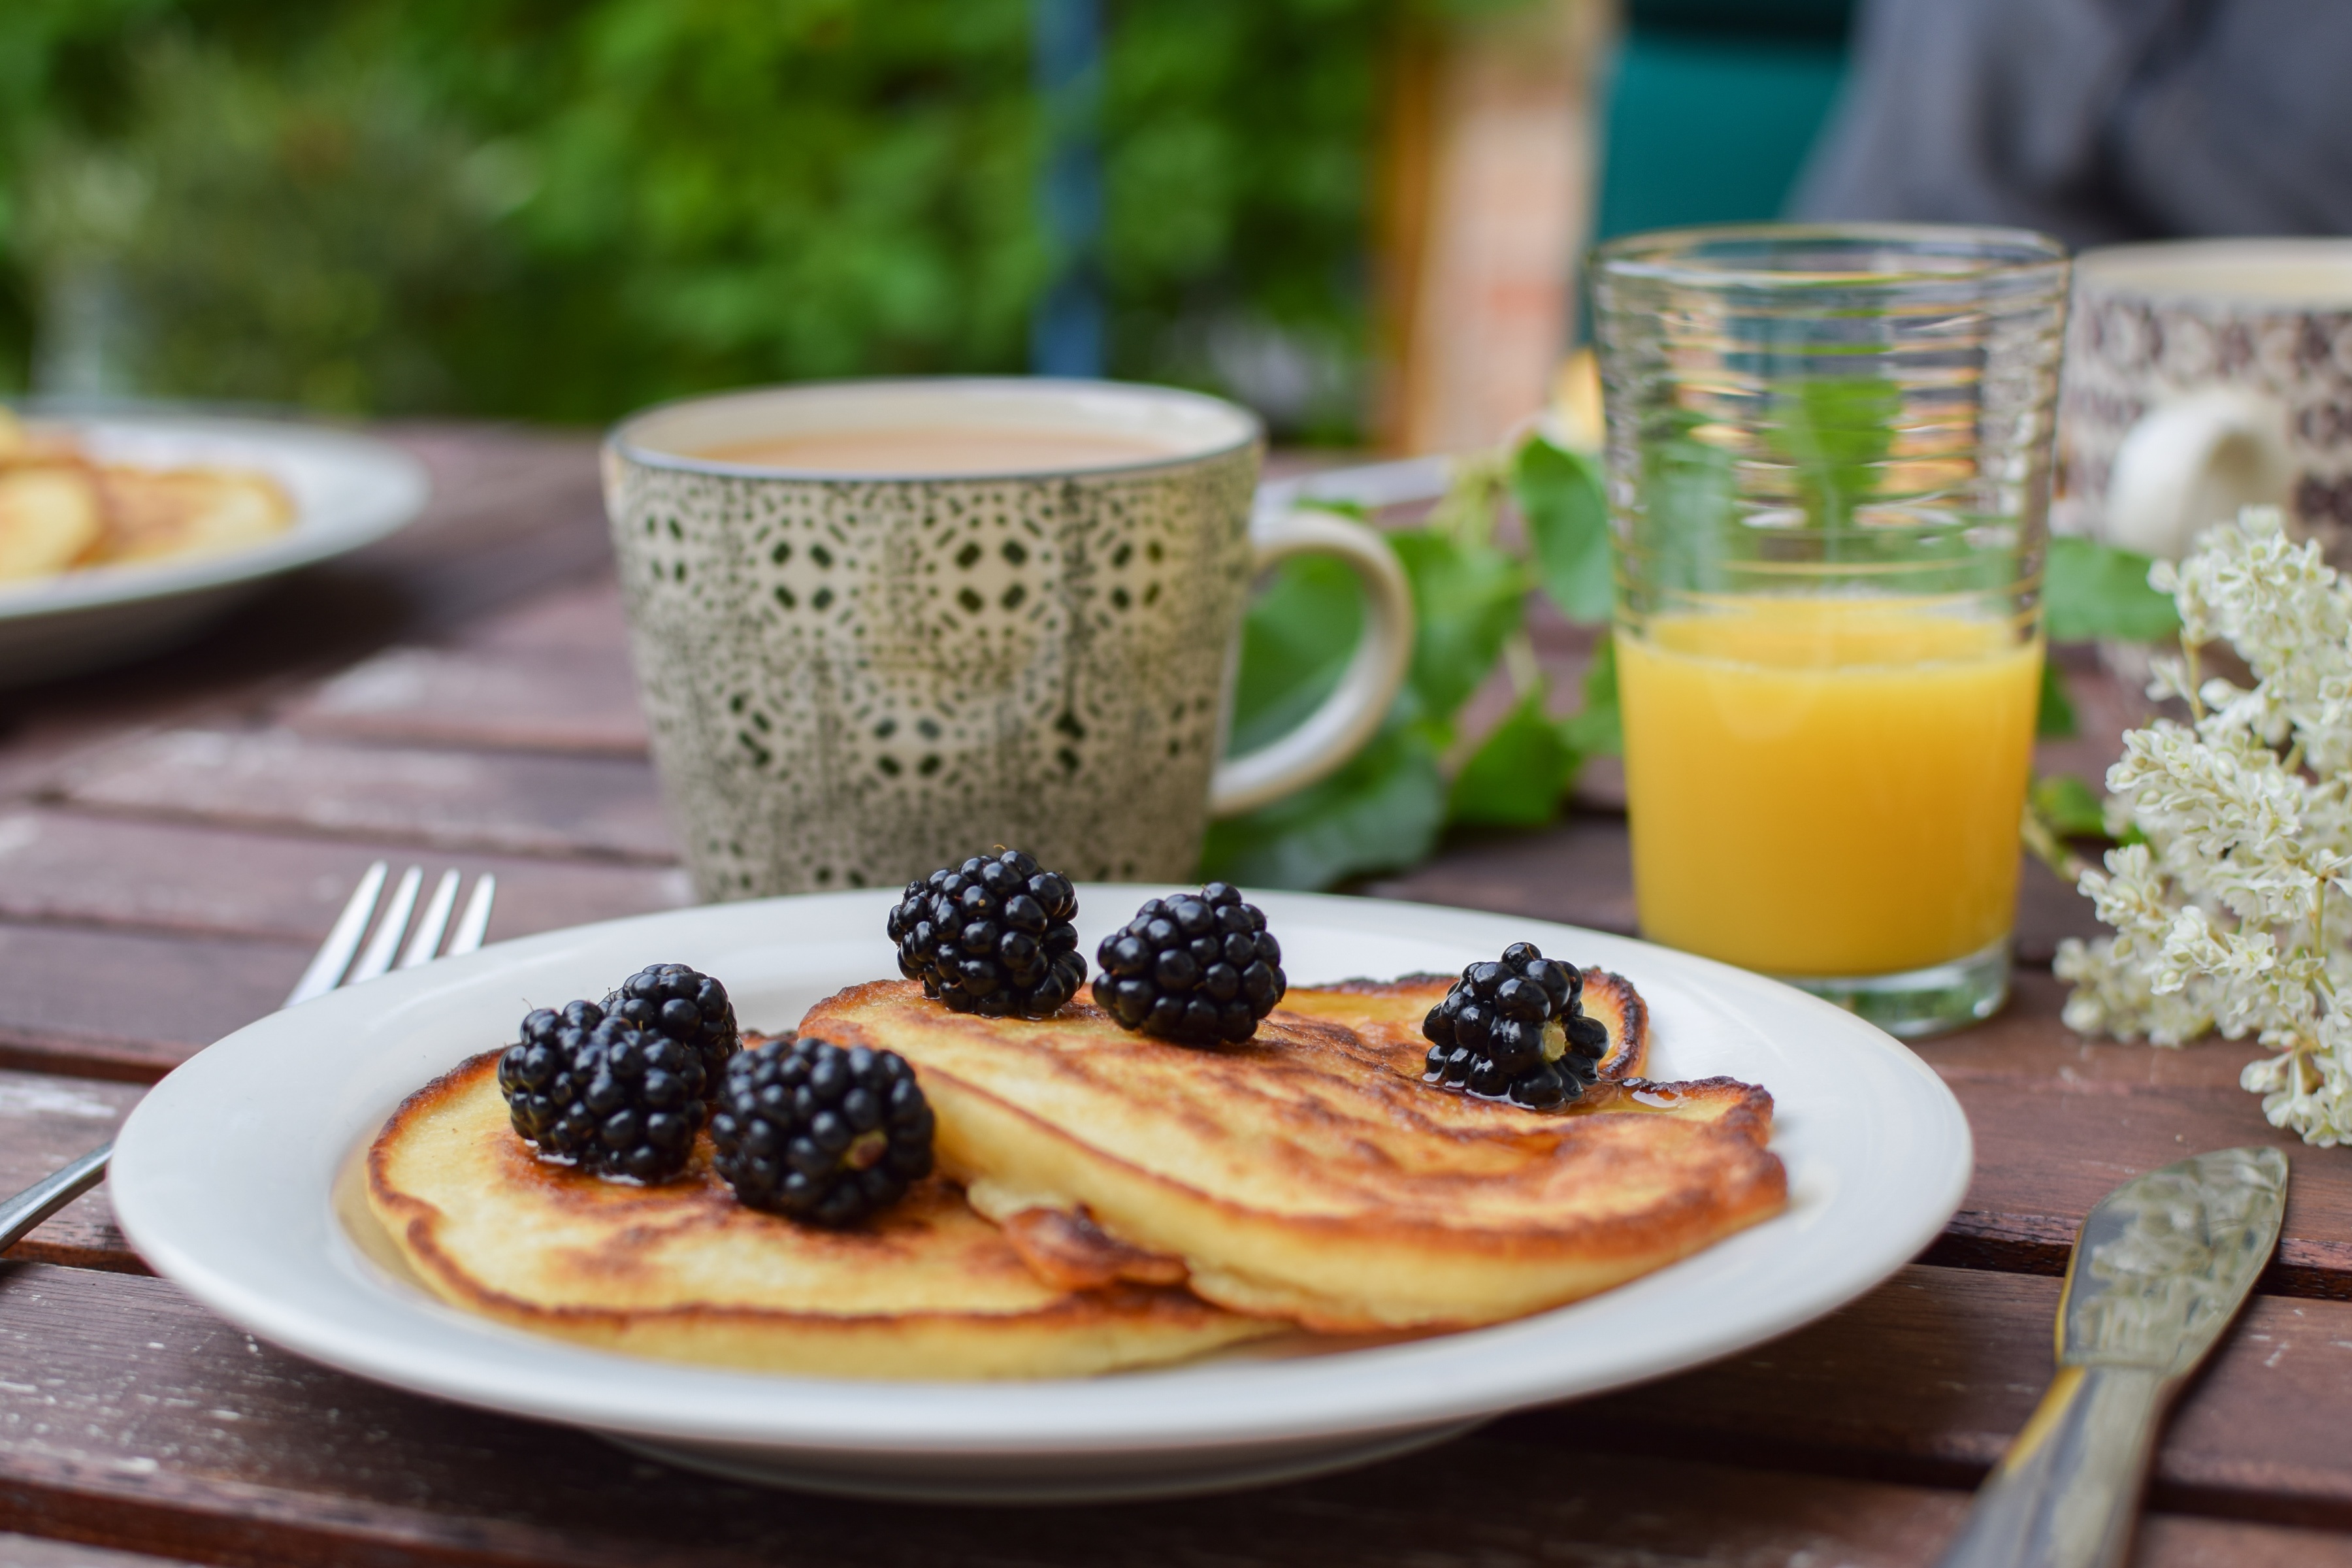
plant, fruit, berry, summer, dish, meal, food, produce, breakfast, blackberry, brunch, pancakes